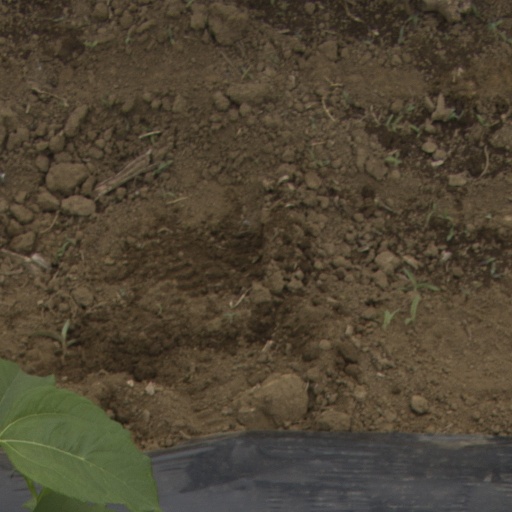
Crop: Jerusalem artichoke